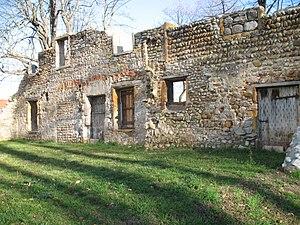
Ruines du château de Beauregard à Saint-Genis-Laval dans le Rhône.
Le château de Beauregard, olim maison Fizicat est une ancienne maison forte, fondé au XIVᵉ siècle, profondément remaniée aux XVIᵉ et XVIIᵉ siècles, dont les ruines se dressent sur la commune de Saint-Genis-Laval dans la métropole de Lyon en région Auvergne-Rhône-Alpes.